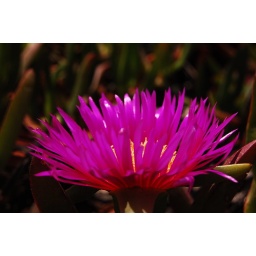
Near the light house pictured with the rest of its brothers, this flower was crisp in presentation and intense in its color